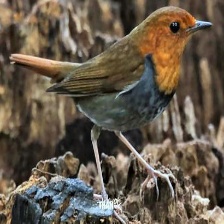
Species: JAPANESE ROBIN
Scientific name: ERITHACUS AKAHIGE
ImageNet parent category: robin